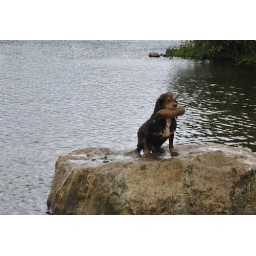
Rascal on a rock in the middle of McNeil lake